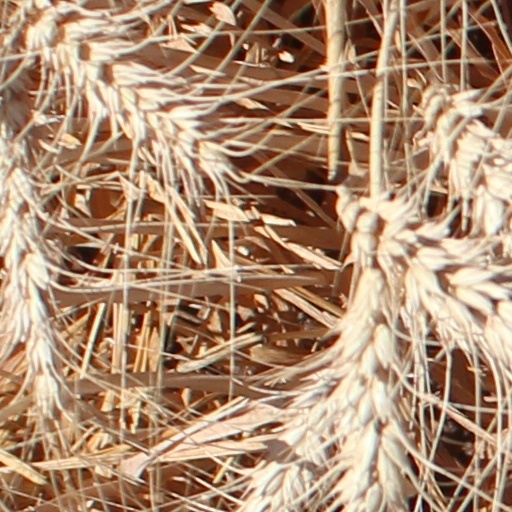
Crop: wheat